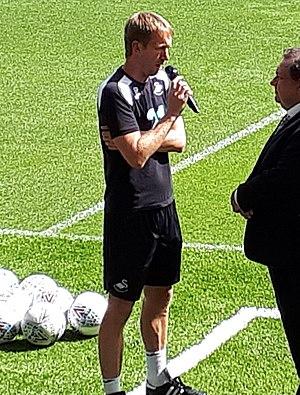
Graham Stephen Potter, né le 20 mai 1975 à Solihull, est un footballeur anglais reconverti en tant qu'entraîneur. Il est actuellement en poste à Brighton & Hove.